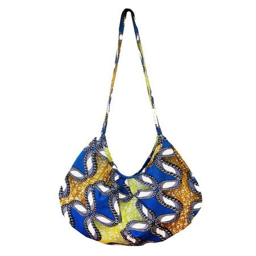
$42.00 label on inside strap is signed by the artist who made it .